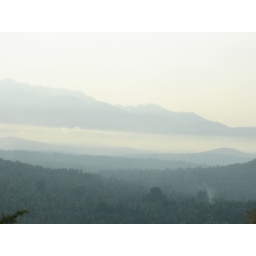
the clouds in the sky have taken the shape of a mountain range.....fantastic!